Bandy World Championship

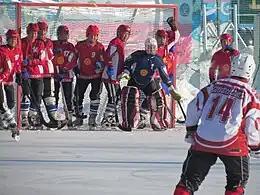
Kyrgyzstan and Japan were the newcomers in 2012. Here, the Kyrgyzstan team defend their goal when Japan is about to make a corner stroke. Kyrgyzstan has yet to make another world championship appearance.

The most consecutive gold medals were won by the Soviet Union with 11. Russia has won four consecutive gold medals and Sweden has won three consecutive gold medals.